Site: brandenburg
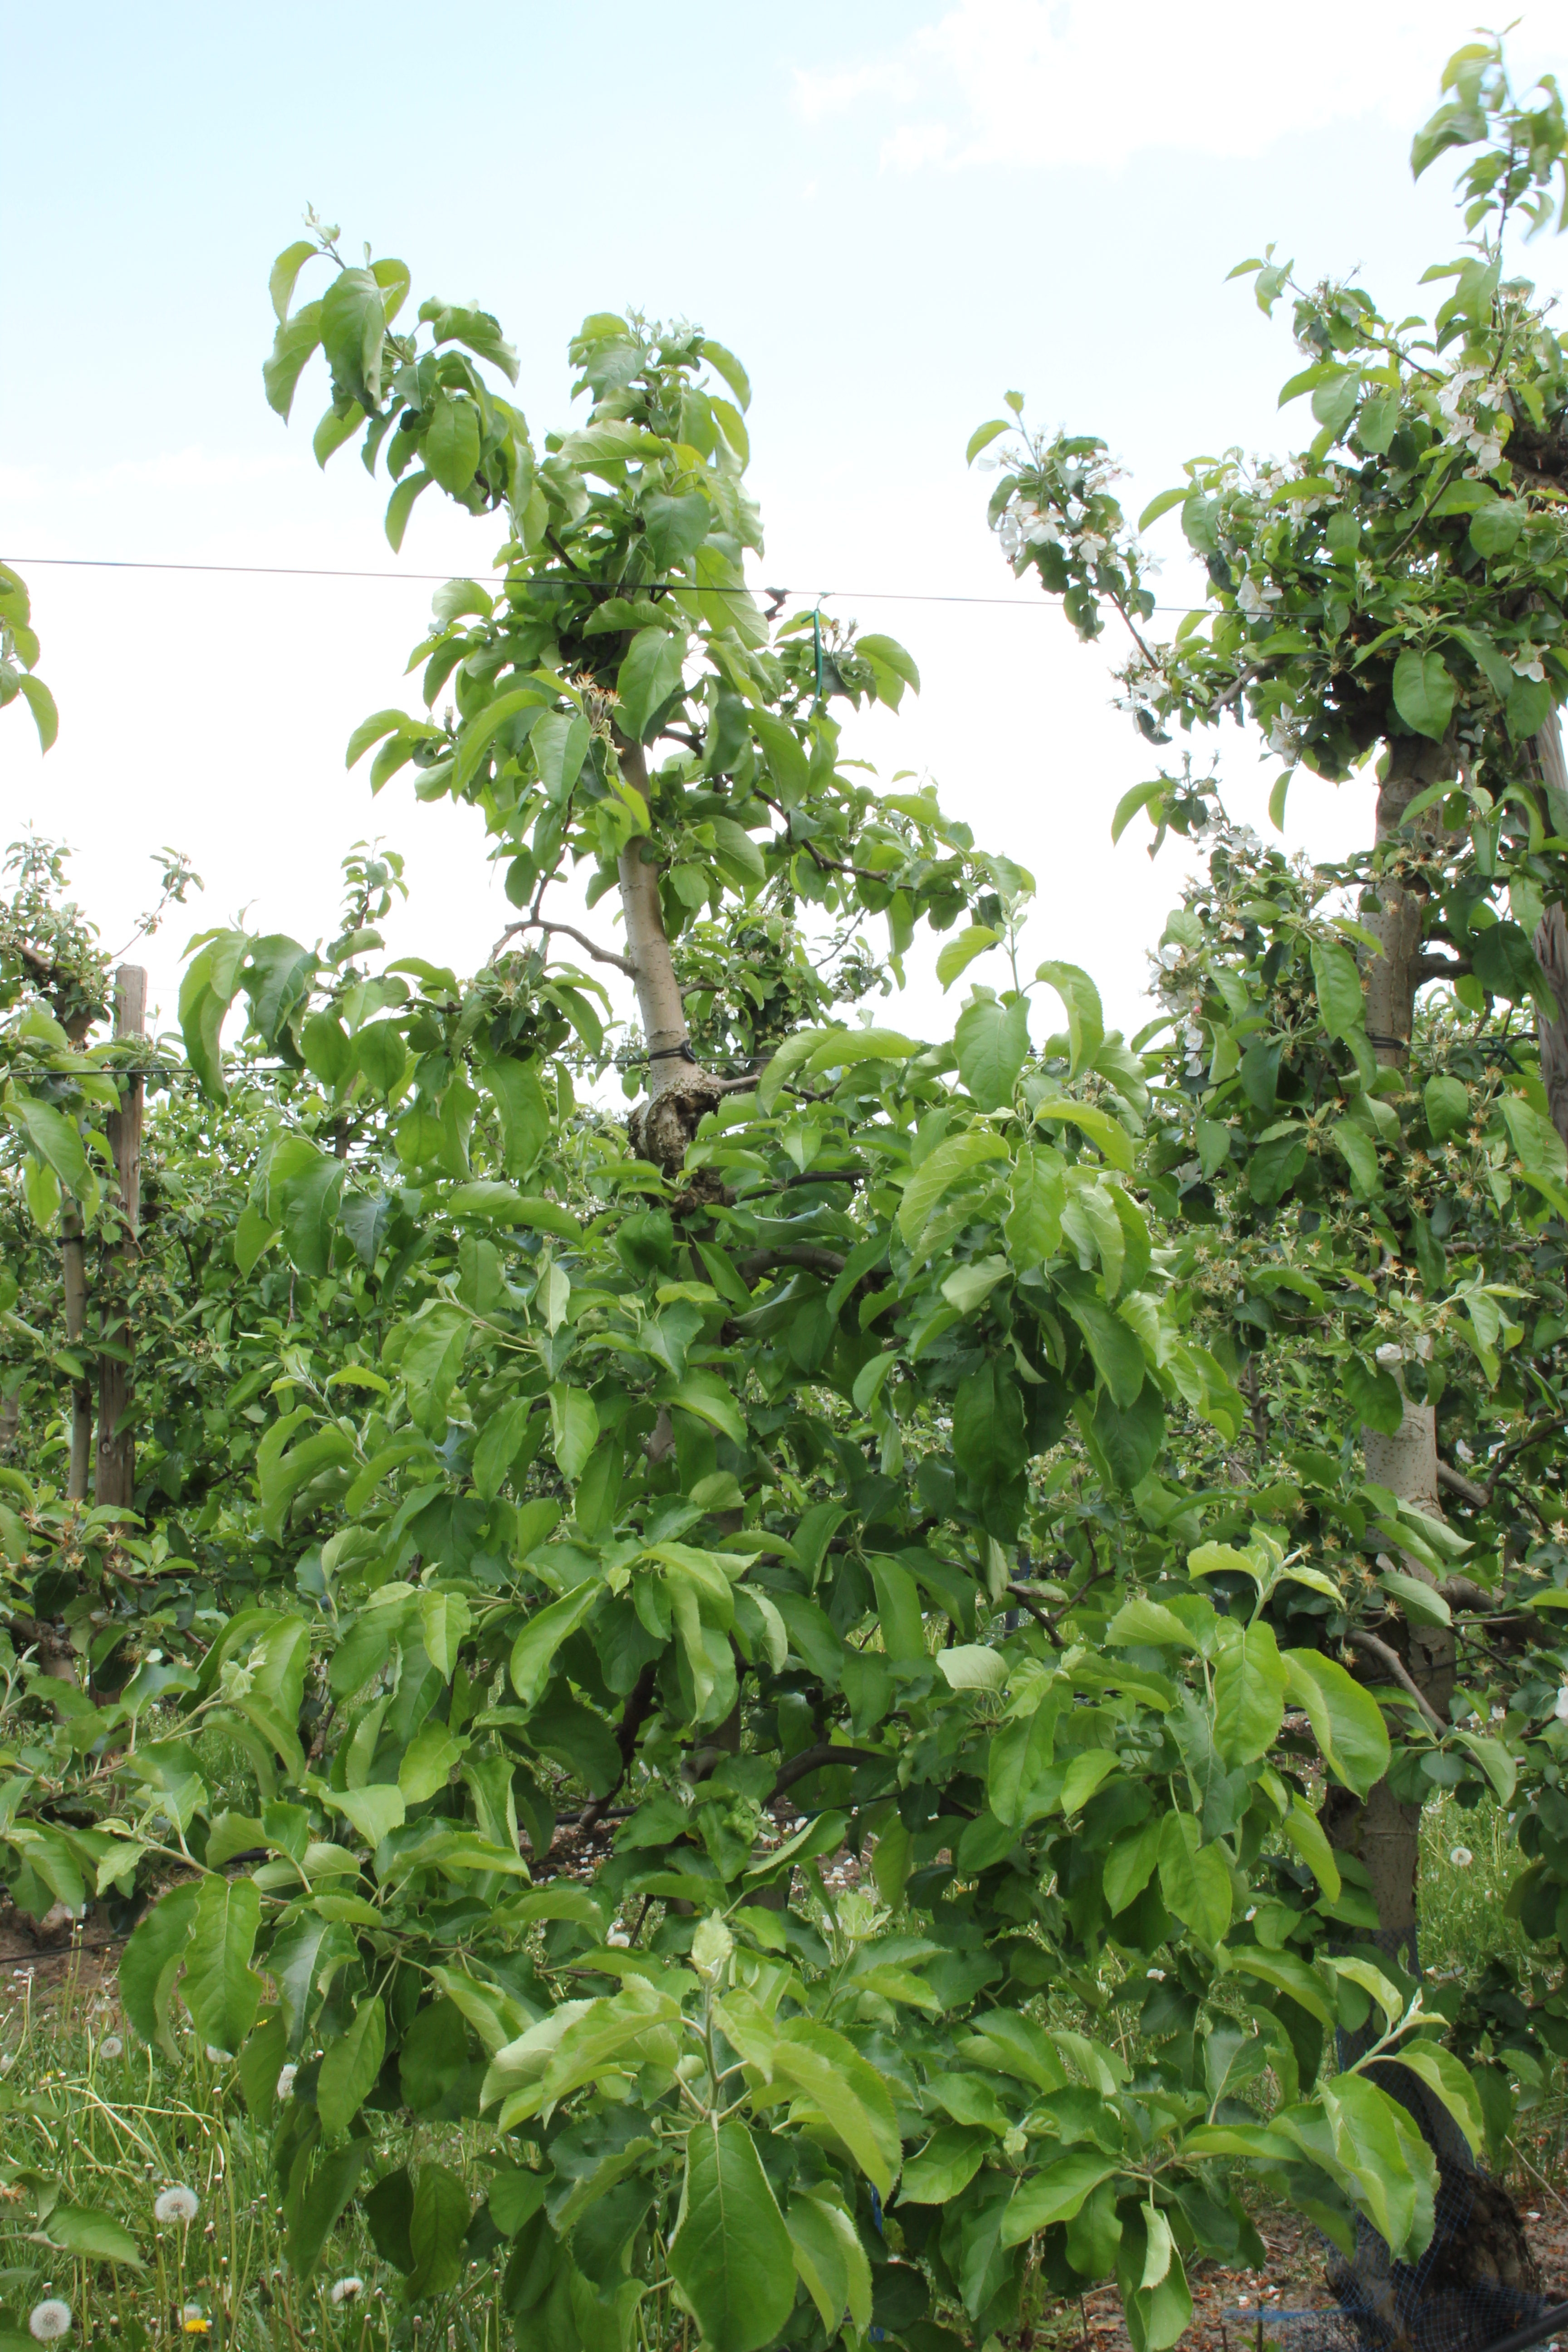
Growth stage (BBCH 67): Flowering